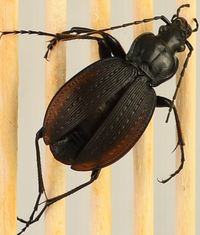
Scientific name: Carabus goryi
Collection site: Mountain Lake Biological Station NEON (MLBS), plot MLBS_009